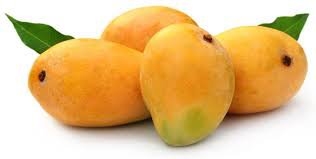
Label: Mango